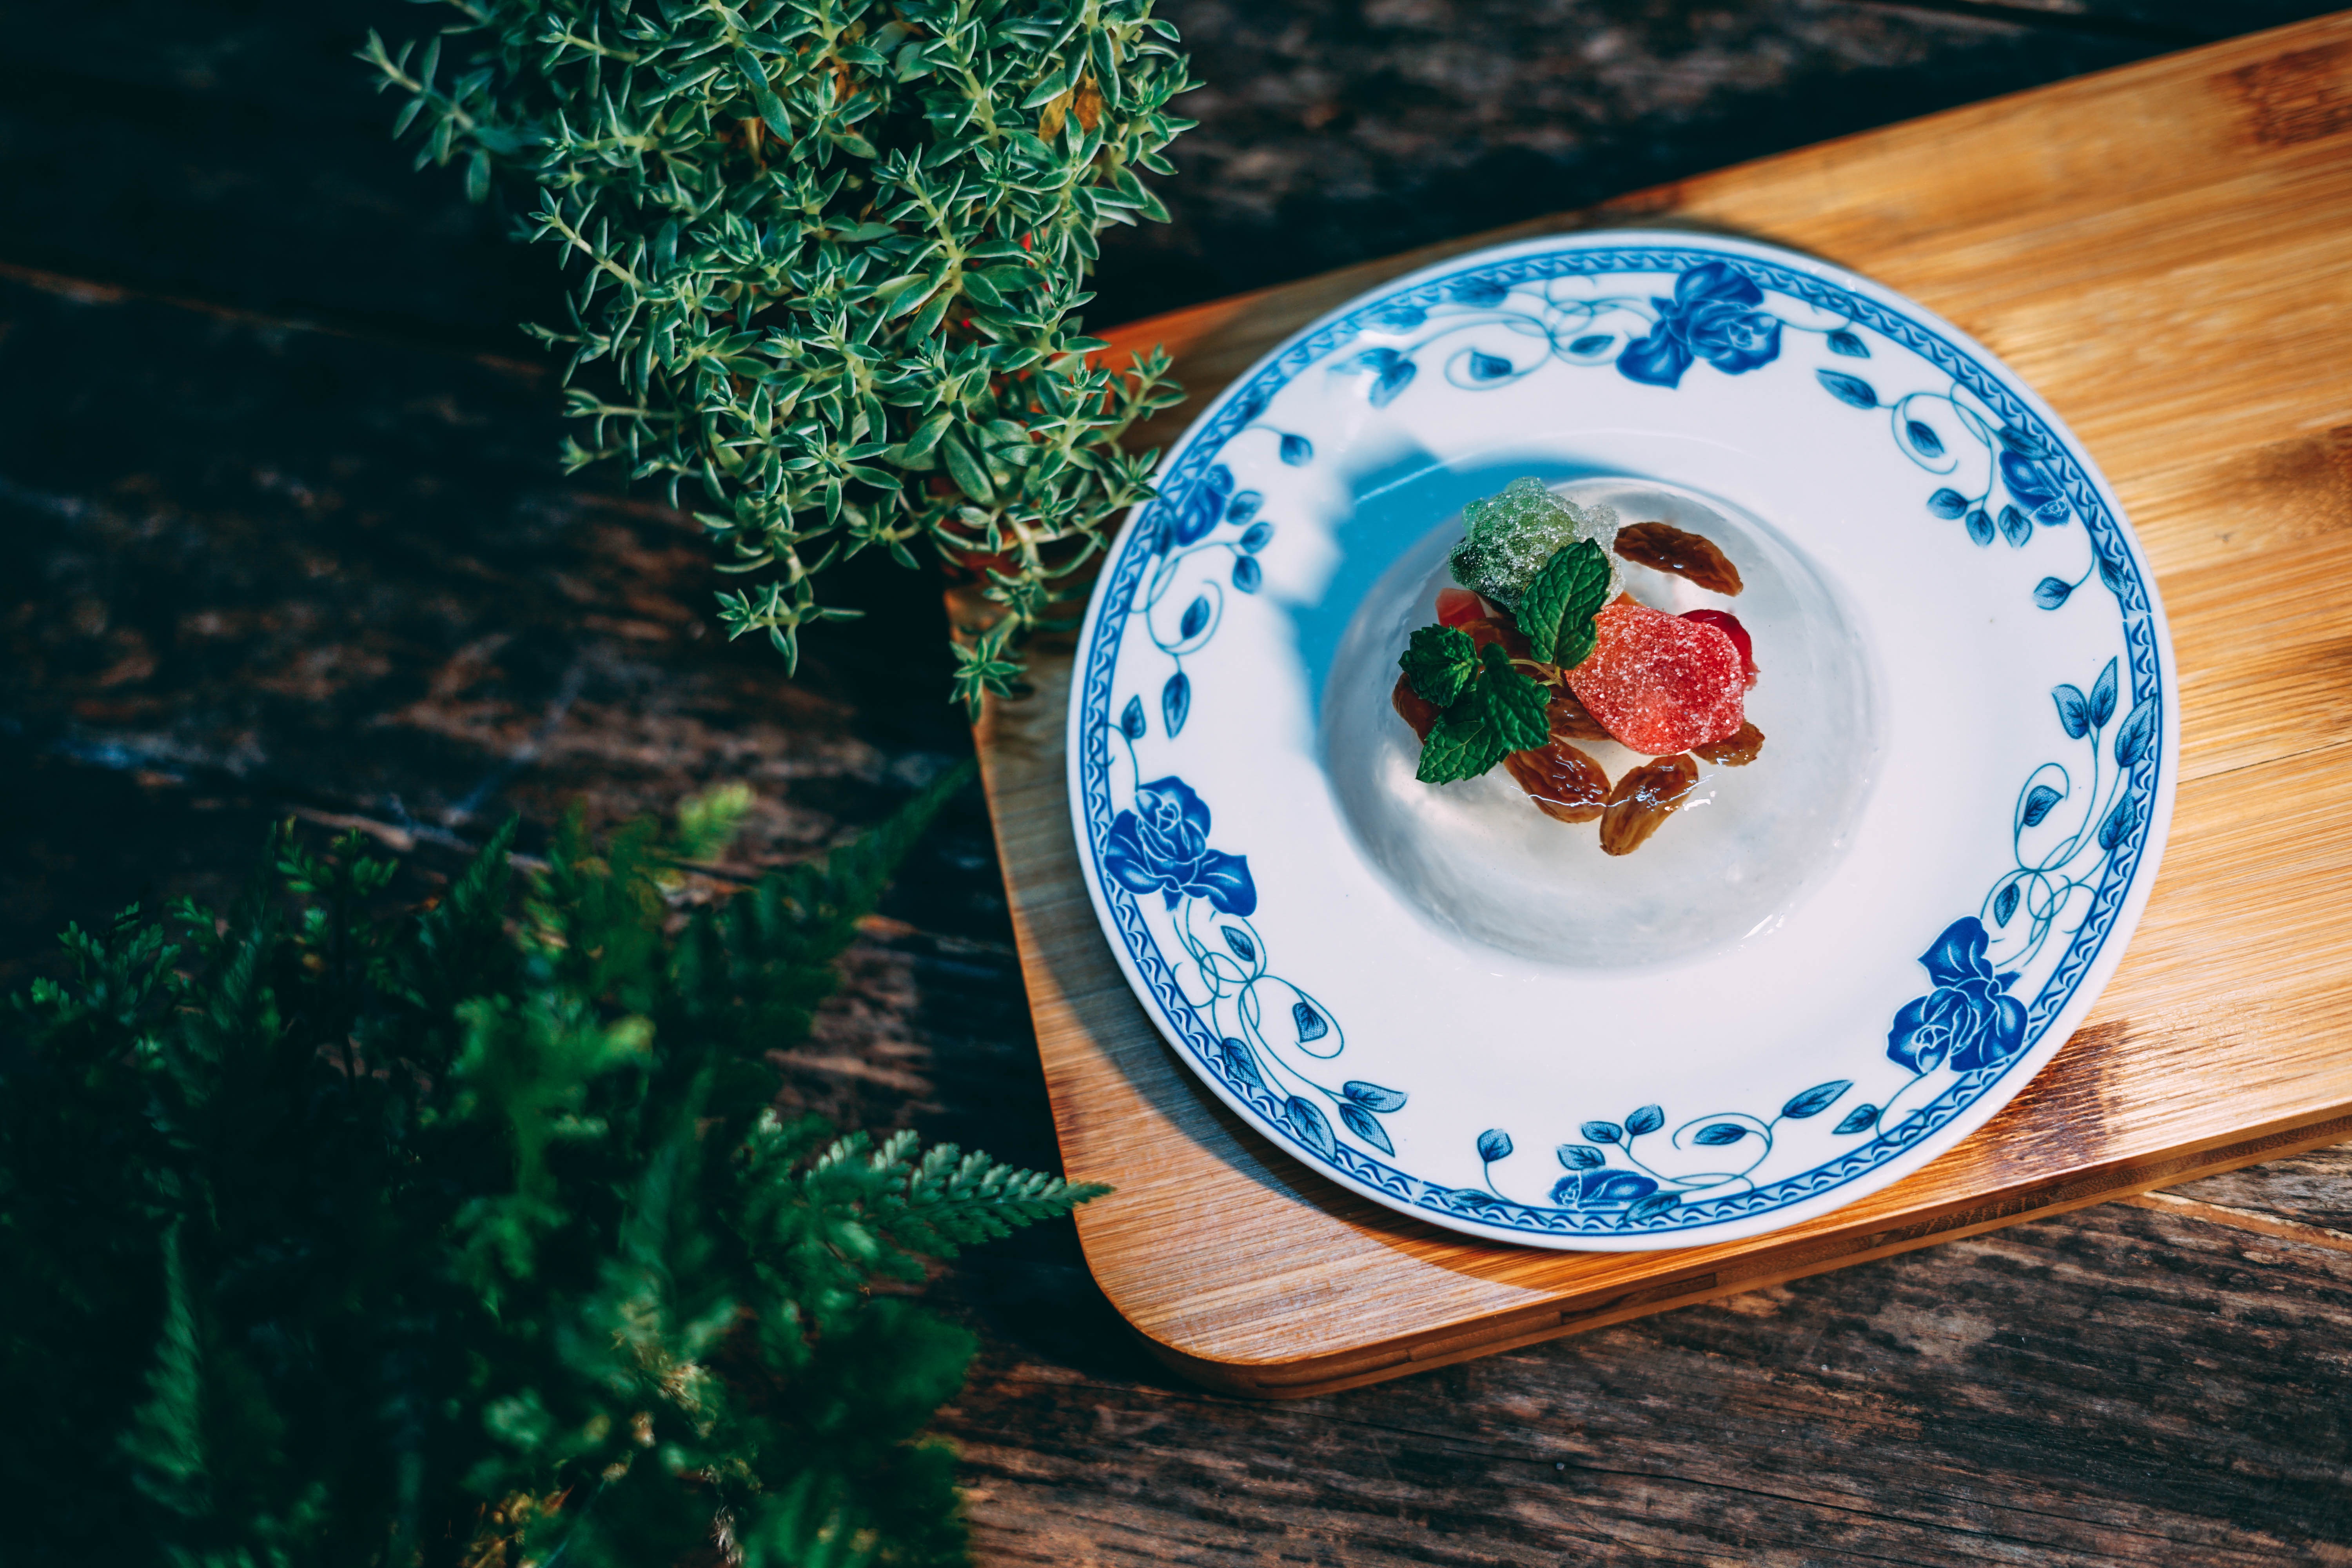
plant, leaf, flower, food, green, produce, christmas